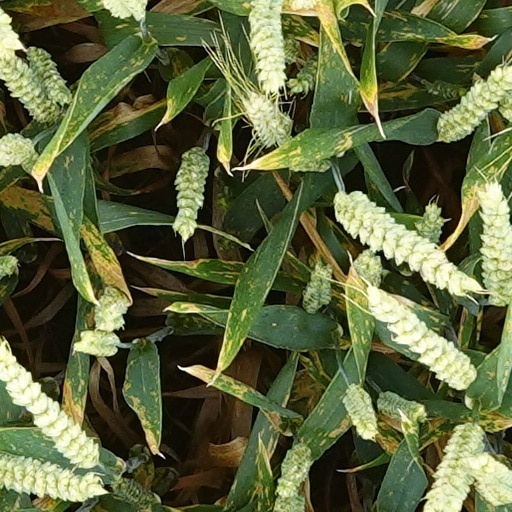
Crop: wheat